Renaud Lavillenie

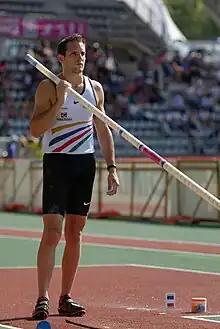
Renaud Lavillenie in 2013

At 27 July 2013 London Grand Prix fixture of the 2013 IAAF Diamond League, Lavillenie cleared 6.02 m to secure victory, setting a meeting record for the pole vault and beating his own French national outdoor pole vault record by 1 cm. He then had the bar raised to a height of 6.16 m, but he failed to clear that height three consecutive times. If he had succeeded, he would have broken Sergey Bubka's world outdoor record of 6.14 m set in 1994. Lavillenie went on to become the pole vault overall winner of the 2013 IAAF Diamond League – he won five of its eight pole vault events – for the fourth consecutive year.